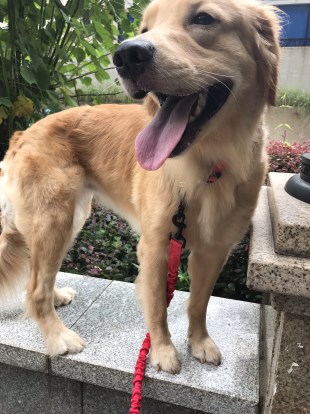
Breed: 5355-n000126-golden_retriever